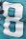
Number: 8